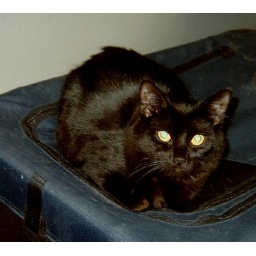
Whisper is the most elegant cat in the house with long legs and a long tail